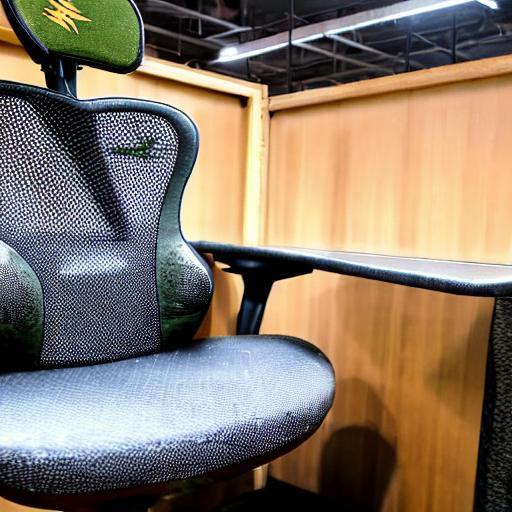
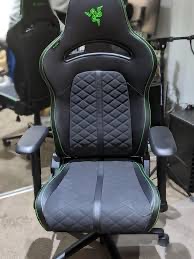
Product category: items_chair
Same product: no